Ronaldinho

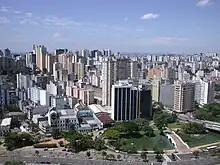
Born in Porto Alegre in 1980, Ronaldinho moved into an affluent suburb at the age of eight.

Ronaldo de Assis Moreira was born on 21 March 1980 in the city of Porto Alegre, the state capital of Rio Grande do Sul, Brazil. His mother, Miguelina Elói Assis dos Santos, was a salesperson who studied to become a nurse. His father, João de Assis Moreira, was a shipyard worker and a footballer for the local club Esporte Clube Cruzeiro (not to be confused with the larger Cruzeiro Esporte Clube). After Ronaldo's elder brother Roberto signed with Grêmio, the family moved to a home in the more affluent Guarujá section of Porto Alegre, which was a gift from Grêmio to convince Roberto to stay at the club. Still, Roberto's career was ultimately cut short by injury. When Ronaldo was eight years old, his father hit his head and drowned in the swimming pool at their new home. Roberto has acted as Ronaldo's manager, while his sister Deisi has worked as his press coordinator.